Non-covalent interaction

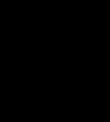
Figure 5.

Polar–π interactions involve molecules with permanent dipoles (such as water) interacting with the quadrupole moment of a π-system (such as that in benzene (see figure 5). While not as strong as a cation-π interaction, these interactions can be quite strong (~1-2 kcal/mol), and are commonly involved in protein folding and crystallinity of solids containing both hydrogen bonding and π-systems. In fact, any molecule with a hydrogen bond donor (hydrogen bound to a highly electronegative atom) will have favorable electrostatic interactions with the electron-rich π-system of a conjugated molecule.